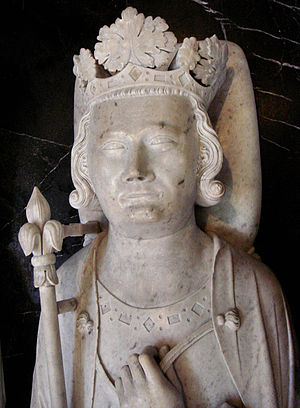
Filip 4. af Frankrig
Statue på hvilestedet i Klosterkirken Saint-Denis
Filip 4., kaldet Filip den Smukke, var konge af Frankrig fra 1285 til 1314.